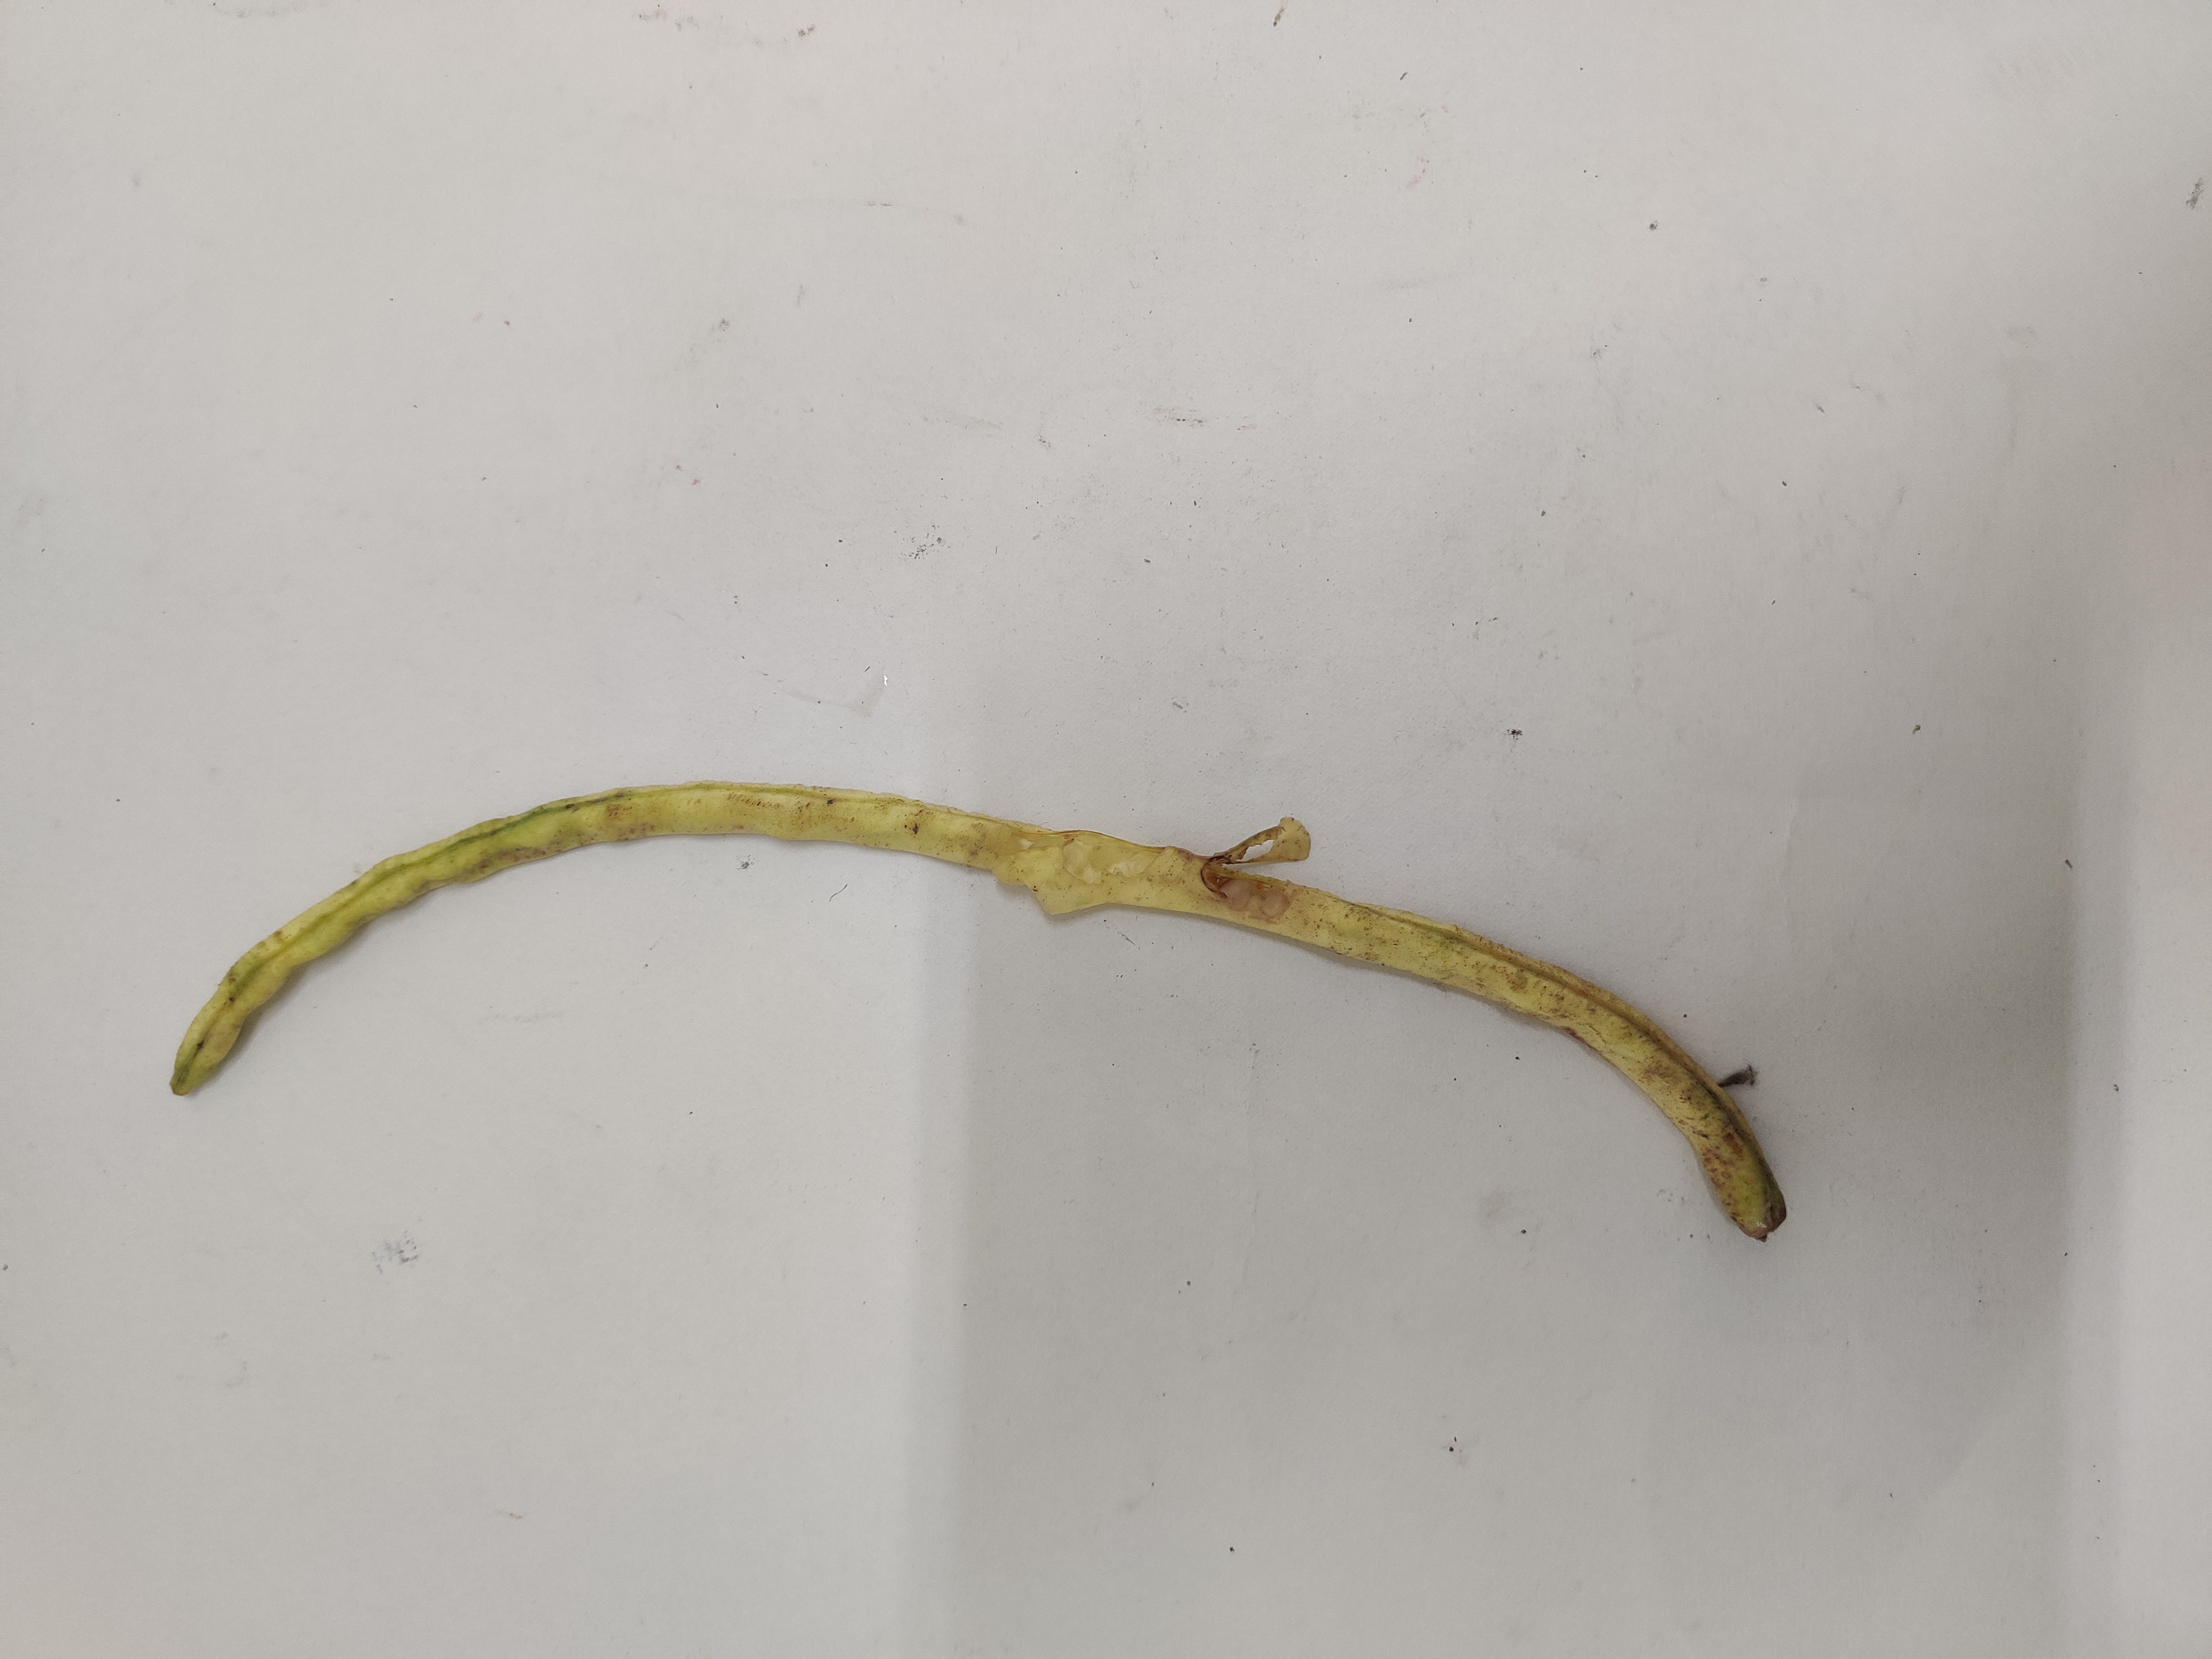
Crop: Cowpea
Condition: Severely Damaged